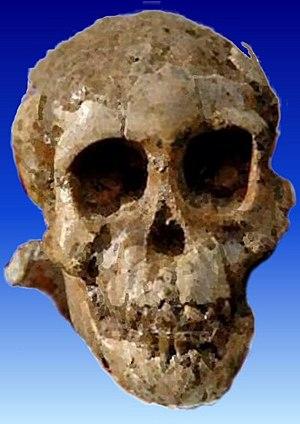
Selam, qui signifie « paix » en amharique, est le surnom donné à un fossile de l'espèce éteinte Australopithecus afarensis, découvert en 2000 à Dikika, dans l'Afar, en Éthiopie, par le paléoanthropologue éthiopien Zeresenay Alemseged de l'Institut Max-Planck d'anthropologie évolutionniste.
Australopithecus afarensis est une espèce éteinte d'Hominidé bipède ayant vécu en Afrique entre environ 3,9 et 2,9 millions d'années BP. Les principaux fossiles d'Australopithecus afarensis ont été découverts en Afrique de l'Est, principalement en Éthiopie, au Kenya et en Tanzanie.
L'Awash, également écrit Aouach ou Aouache, est un cours d'eau d'Éthiopie prenant sa source dans les plateaux d'Éthiopie, au sud d'Addis-Abeba, coulant vers le nord dans la vallée du grand rift et la dépression de l'Afar et se jetant dans le lac Abbe, qui se trouve sur la frontière avec Djibouti. La rivière longe plusieurs sites préhistoriques et paléontologiques importants.
Dikika est un lieu géographique situé dans la basse vallée de l'Awash, dans la région Afar, en Éthiopie. Il fait partie de la formation géologique de l'Hadar, où furent découverts en 1974 le fossile de Lucy et en 1991 le crâne assez complet AL 444-2, deux représentants de l'espèce Australopithecus afarensis.